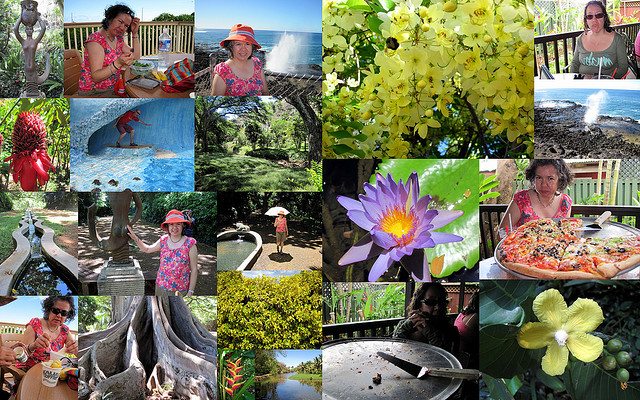
user: Given an image and a question. Answer the question in a short answer. Question: What is the name for this collection of images? Short Answer:
assistant: collage